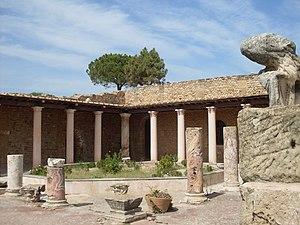
Tunisie, Villa de la volière à Carthage